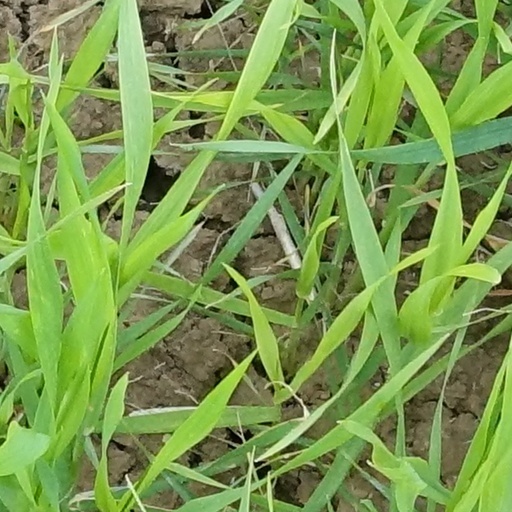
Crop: wheat